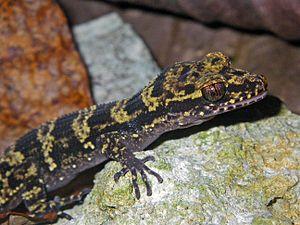
Nactus kunan est une espèce de geckos de la famille des Gekkonidae.